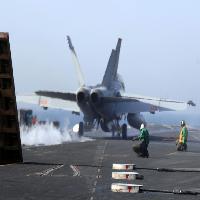
Weather: sun or clear